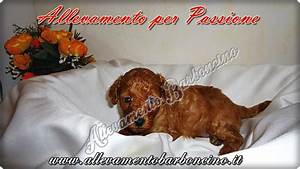
Label: dog